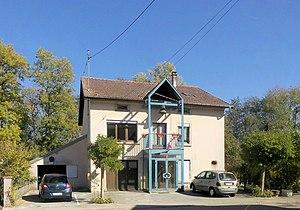
La mairie de La Pisseure